UFC: Throwdown

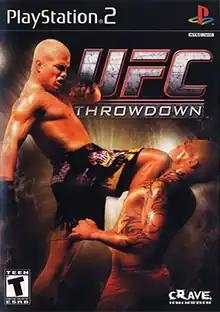
North American PlayStation 2 cover art

UFC: Throwdown (full title: Ultimate Fighting Championship: Throwdown), known in Japan as on the PlayStation 2 and on the GameCube, is a video game of the fighting game genre released in 2002 by Opus. The game is based on the Ultimate Fighting Championship.